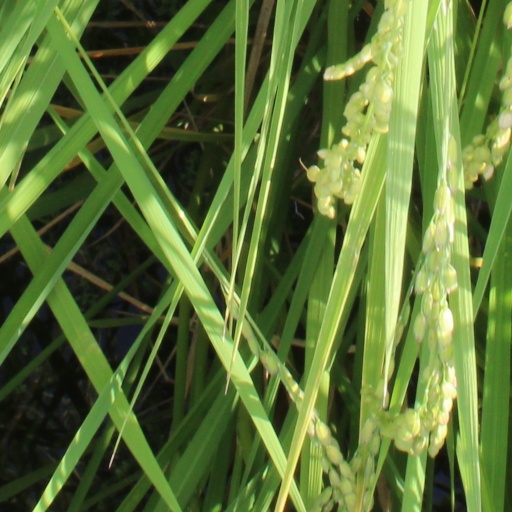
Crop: rice